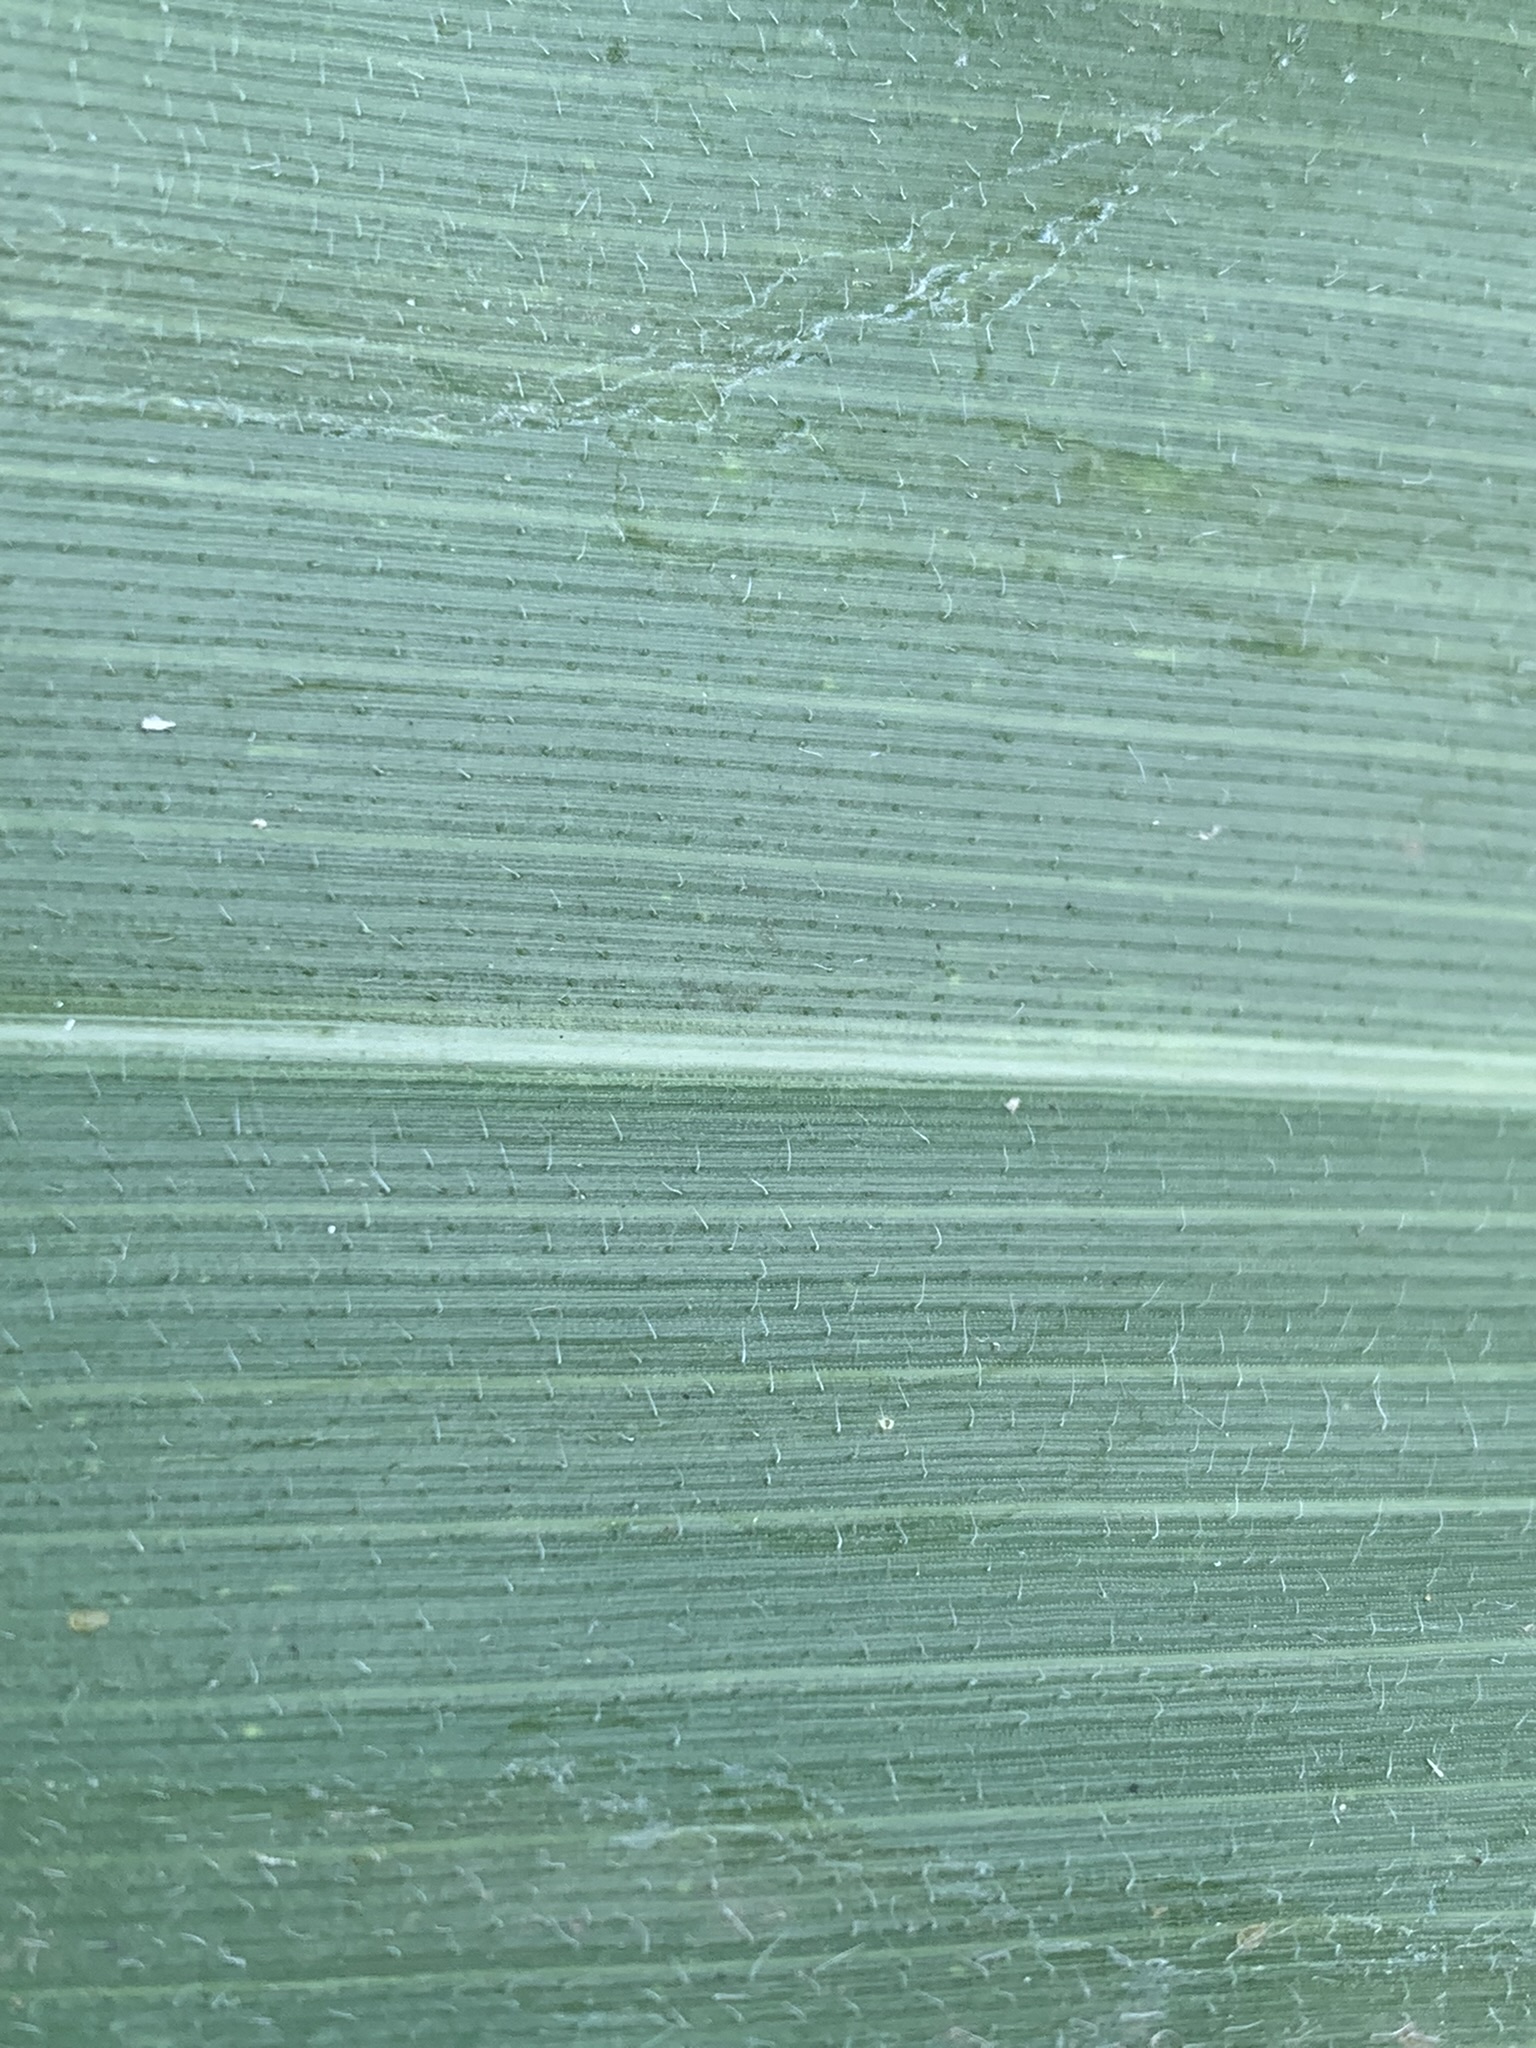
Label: Healthy